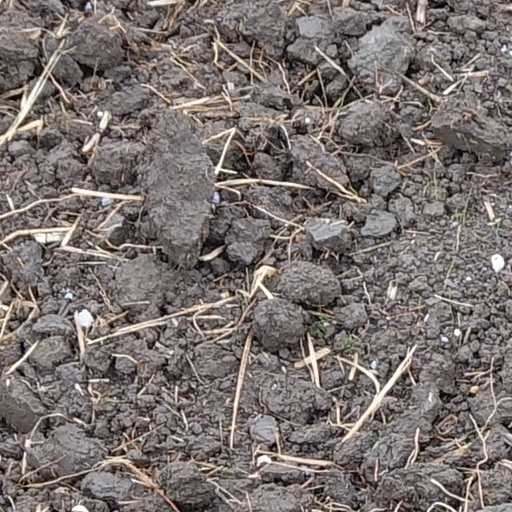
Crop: wheat